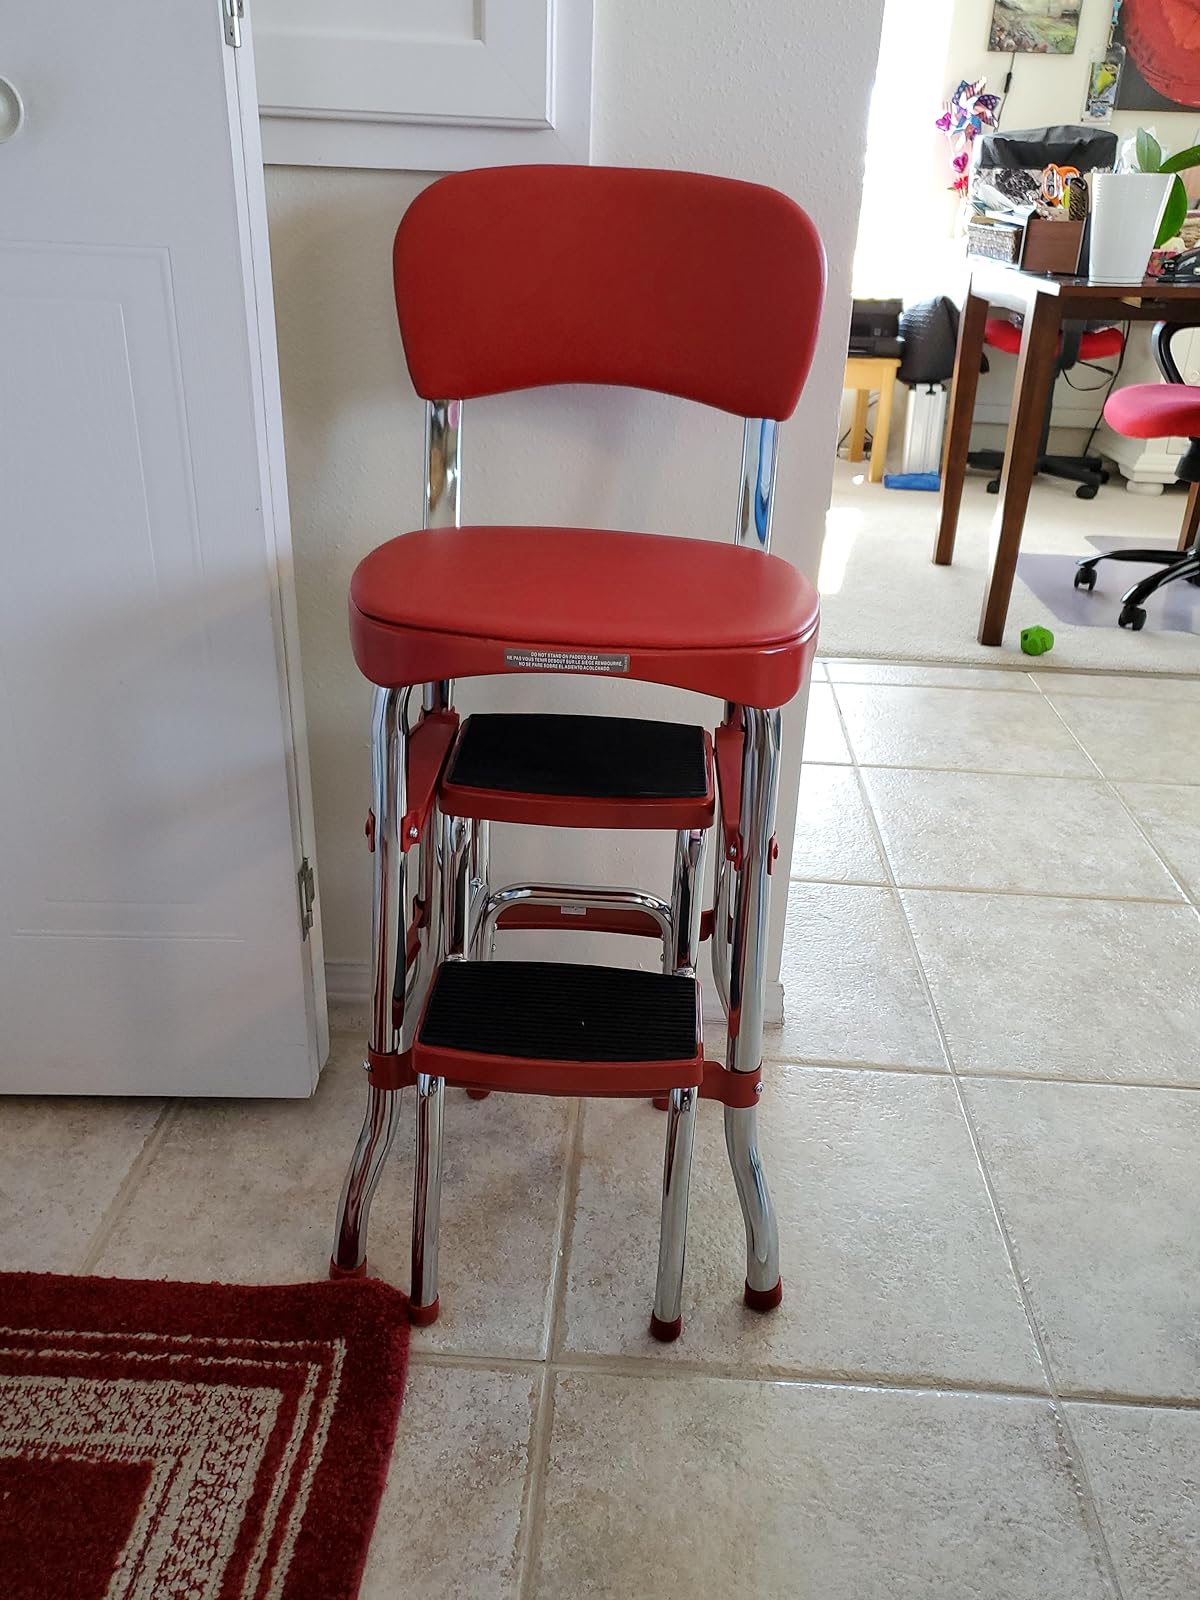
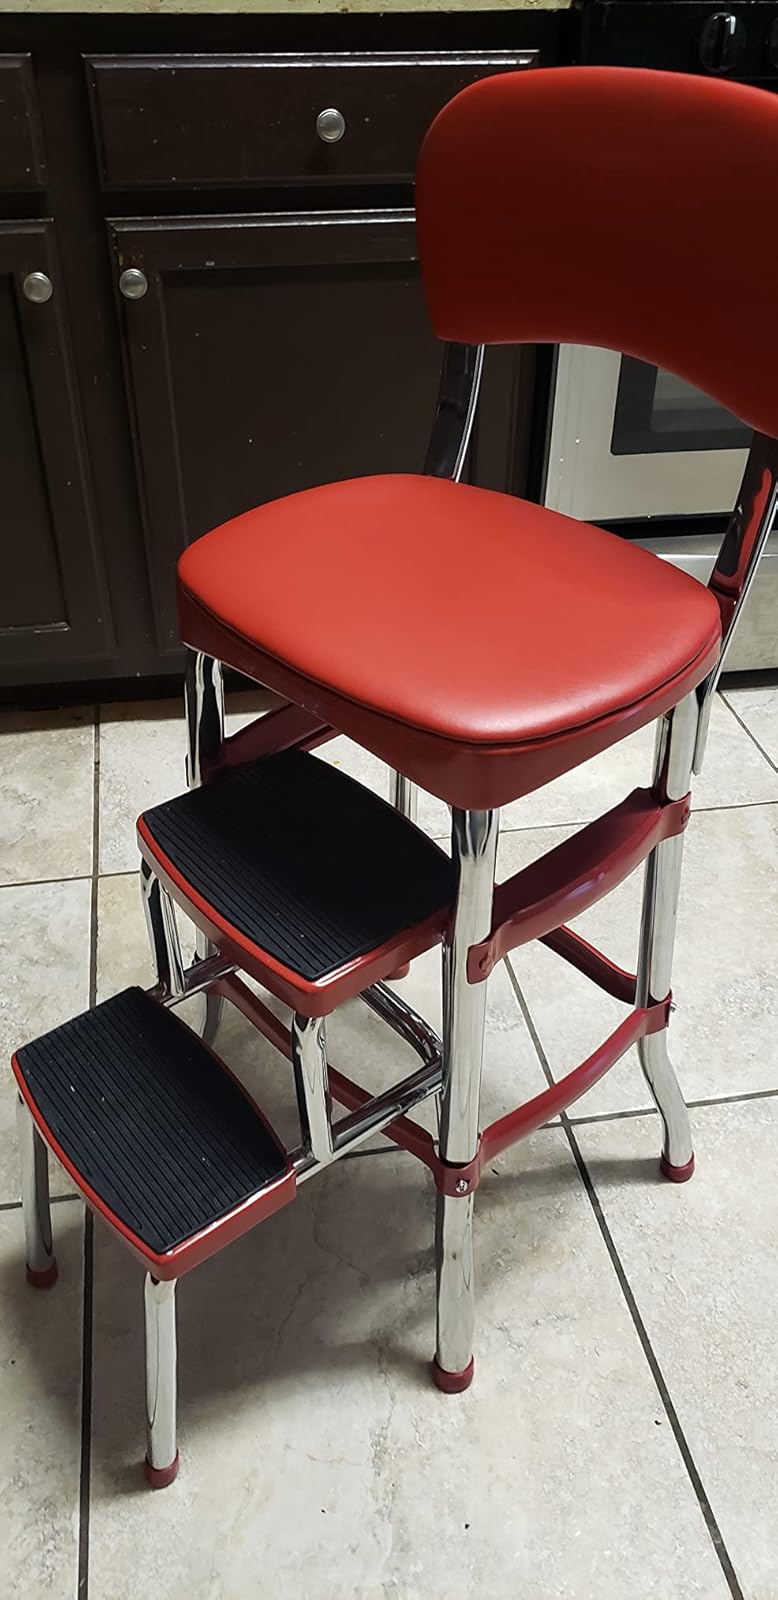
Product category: items_chair
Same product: yes